Vottem

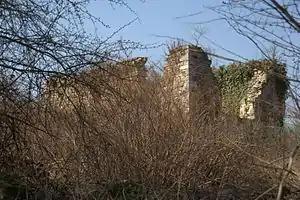
Ruins of the chapel of Bouxthay castle

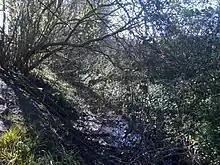
Rida River in Vottem

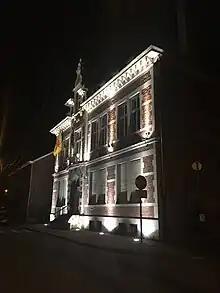
Previous municipality building

Vottem is a village of Wallonia and a district of the municipality of Herstal, located in the province of Liège, Belgium. The Rida river has its springs in Vottem.